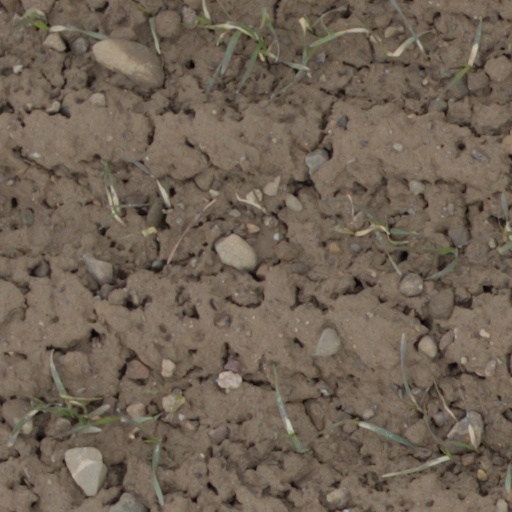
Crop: wheat